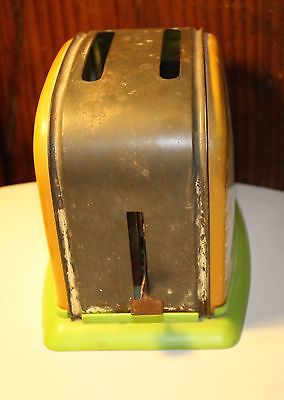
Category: toaster